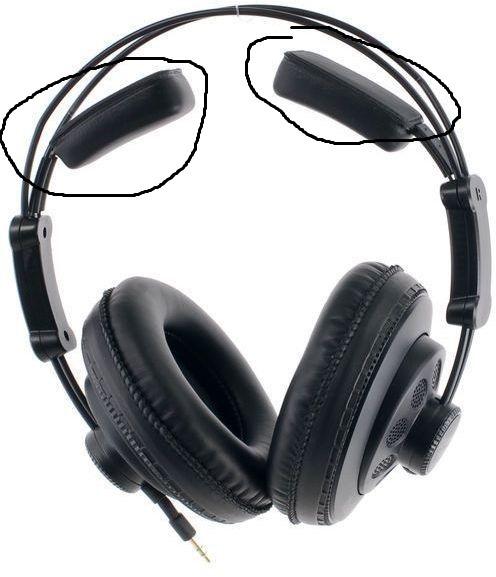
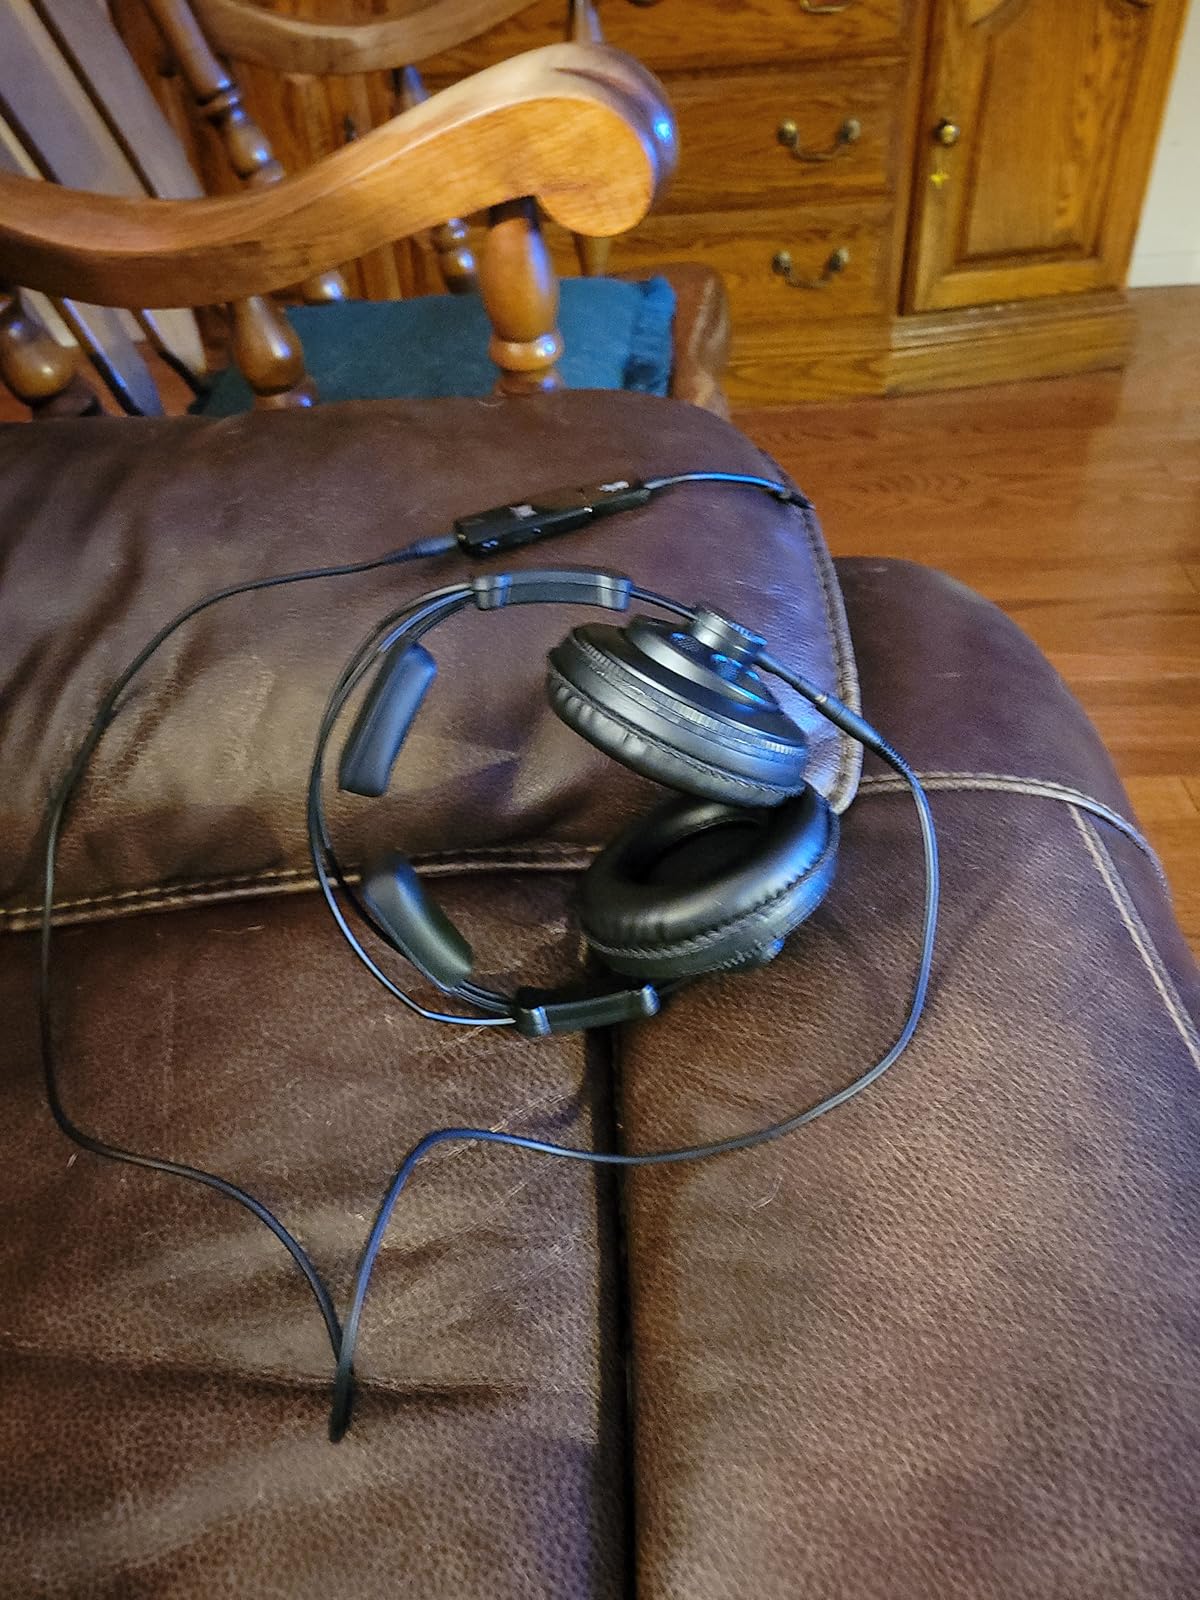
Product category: headphones
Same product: yes